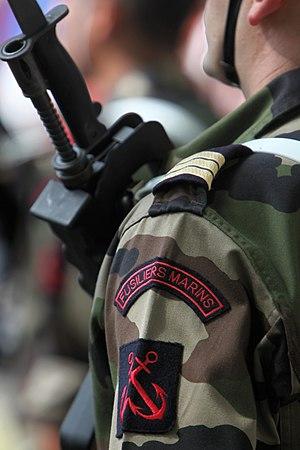
Un fusilier marin est un marin militaire appartenant à une spécialité destinée au combat sur terre, en mer ou en zone littorale. Les fusiliers marins sont aussi destinés aux opérations d'arraisonnement et de défense de navire.